Yaeko Mizutani

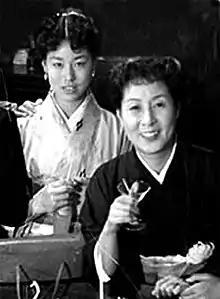
Yoshie and Yaeko Mizutani in 1955

Mizutani was born in Kagurazaka, Tokyo, daughter of Toyozo and Tome Matsuno. Her father was a watchmaker who died when Yaeko was a small child. She was raised in the household of her older sister and her brother-in-law, writer , whose family name she also used. She attended Futaba Girls' High School.